Pulled rickshaw

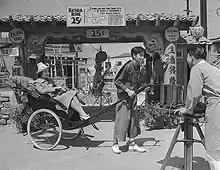
A tourist "Ricsha" ride in Chinatown, Los Angeles, 1938

There are several theories about the invention of the rickshaw. Japan historian Seidensticker wrote of the theories: